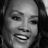
Emotion: happy